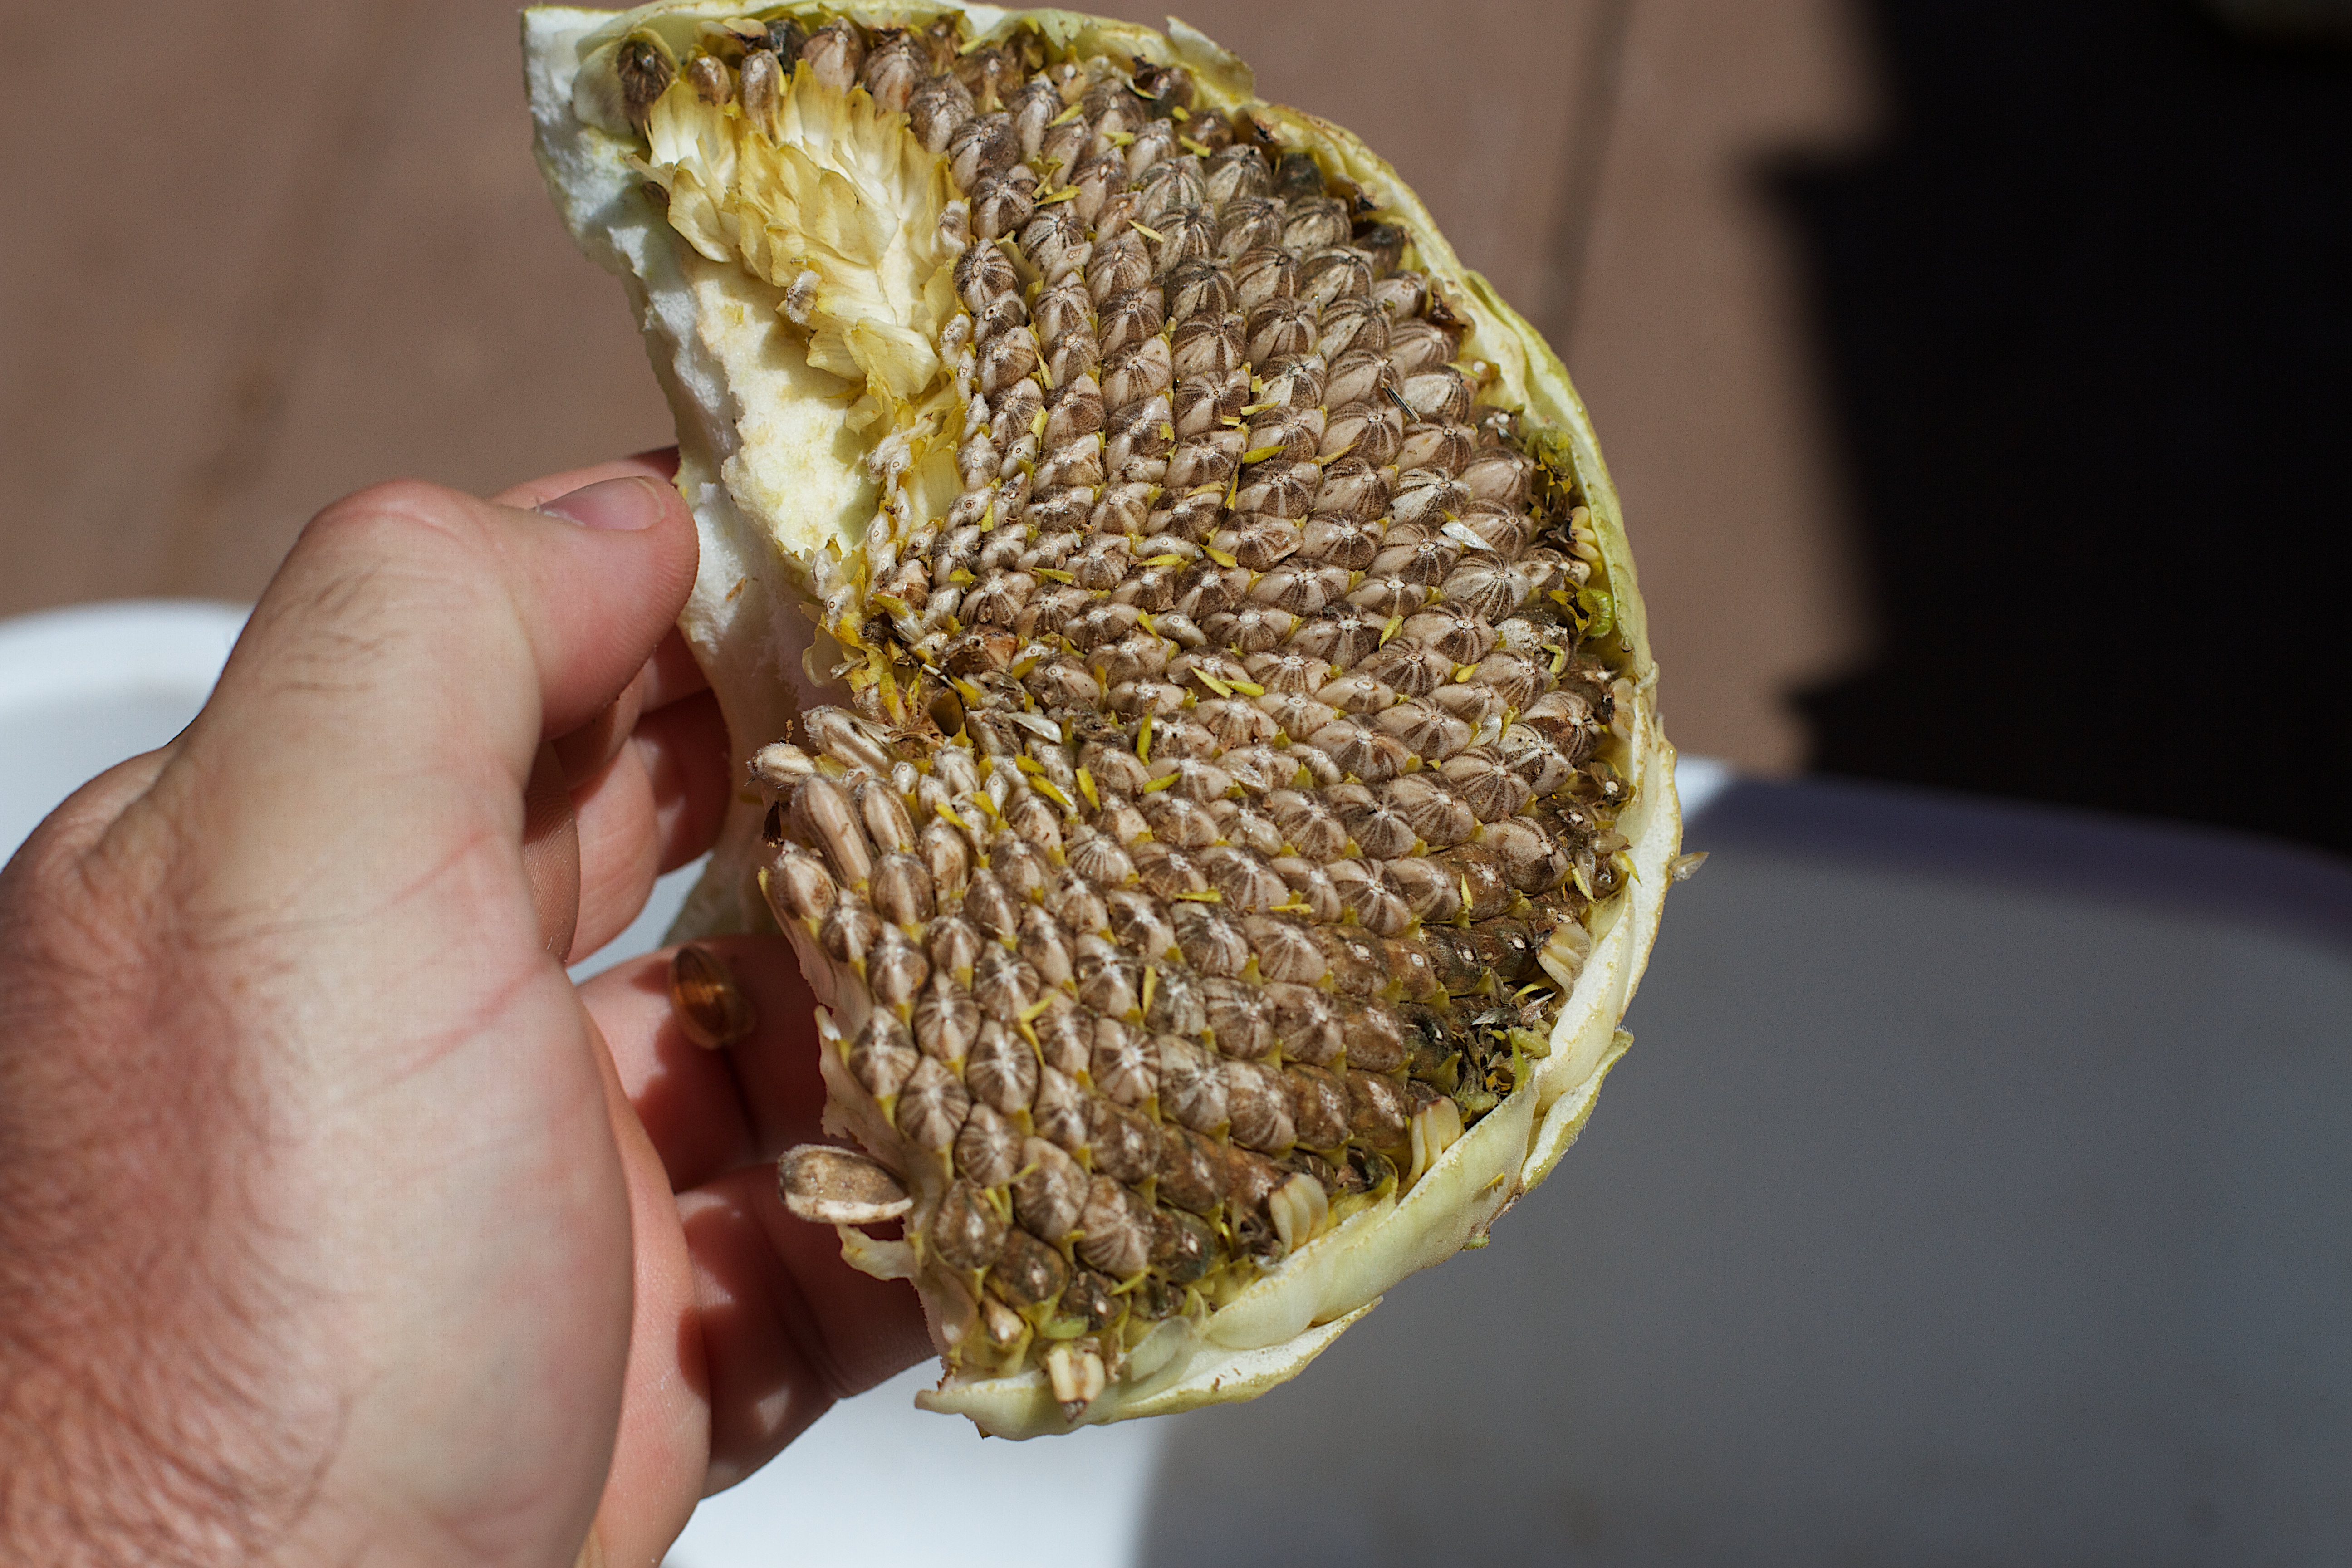
plant, fruit, flower, food, produce, sunflower, coconut, seedforward, macro photography, durian, flowering plant, land plant